Genevrey

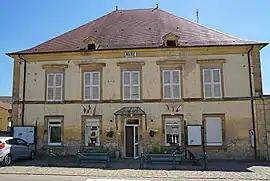
The town hall in Genevrey

Genevrey is a commune in the Haute-Saône department in the region of Bourgogne-Franche-Comté in eastern France.